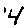
Label: 4